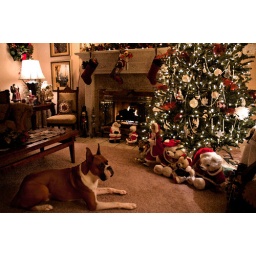
Christmas tree is up (along with my feet). My dog is by the fire, and I'm pretty comfortable right now.